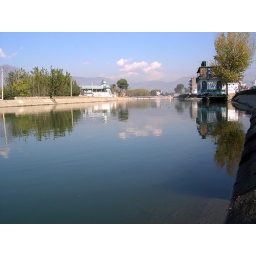
A water channel in Batkhela, Swat. The water was quite clear &amp;amp; it had concrete made banks.